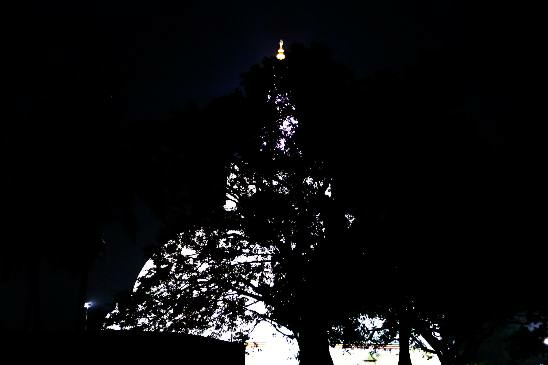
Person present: No